The Bloodstained Shadow

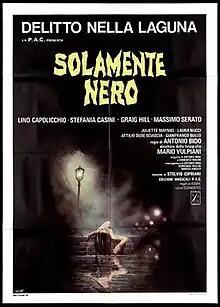

The Blood Stained Shadow Italian "giallo" film co-written and directed by Antonio Bido.The film follows a professor returning to his home of a coastline Italian village, where a woman is strangled like a young girl who was murdered years ago, before sinners in the town start dying as well.